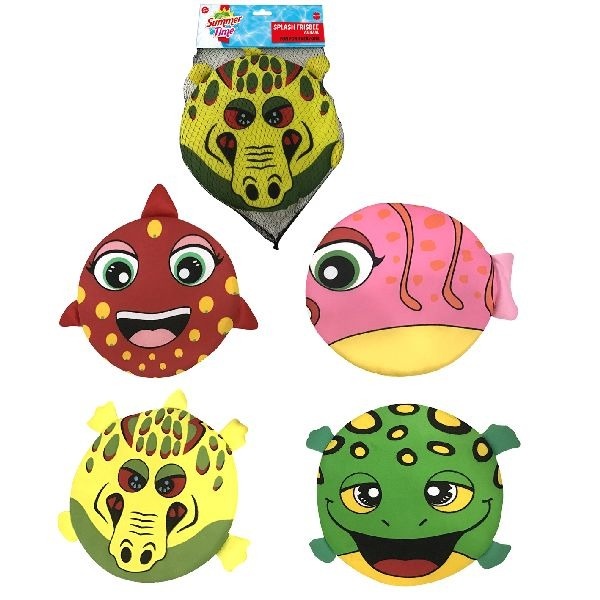
Summertime - Summertime splash frisbee dier 4 ass.
Brand: Summertime
Summertime splash frisbee, in de vorm van een dier. Laat de frisbee zich volzuigen, gooi 'm en... word kletsnat! Leuk voor strand of park. Wordt 4 assorti geleverd in net met Summertime kopkaart. Geschikt voor kinderen vanaf 5 jaar.
Category: Toys & Games > Toys > Sports Toys > Flying Discs